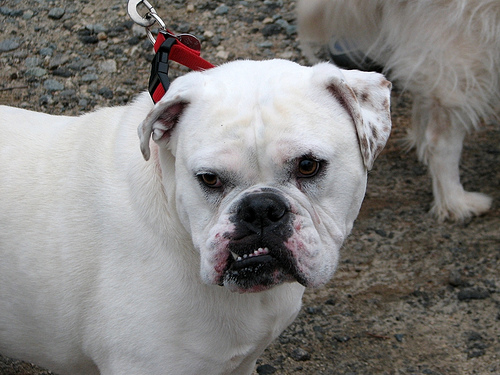
Breed: american bulldog